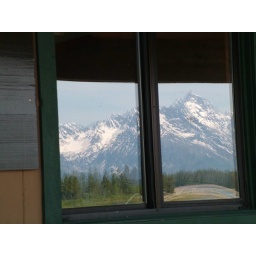
mountains reflected in glass